Receiver (firearms)

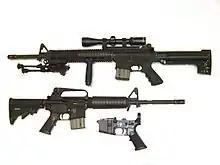
AR-15 rifles showing their configurations with different upper receivers. The lower receiver is visible at the bottom

For the purposes of United States law, the receiver or frame is legally the firearm, and as such it is the controlled part. The definition of which assembly is the legal receiver varies from firearm to firearm, under US law. Generally, the law requires licensed manufacturers and importers to mark the designated receiver with a serial number, the manufacturer or importer, the model and caliber. Makers of receivers are restricted by International Traffic in Arms Regulations. Thus, in the case of a firearm that has multiple receiver parts, such as the AR-15, which has an upper and a lower receiver, the legally controlled part is the one that is serialized.